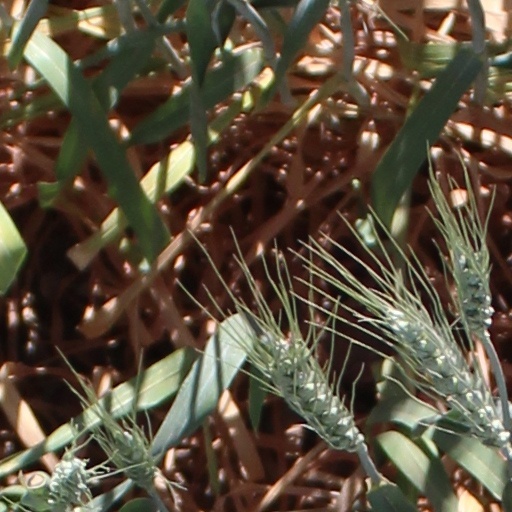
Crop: wheat